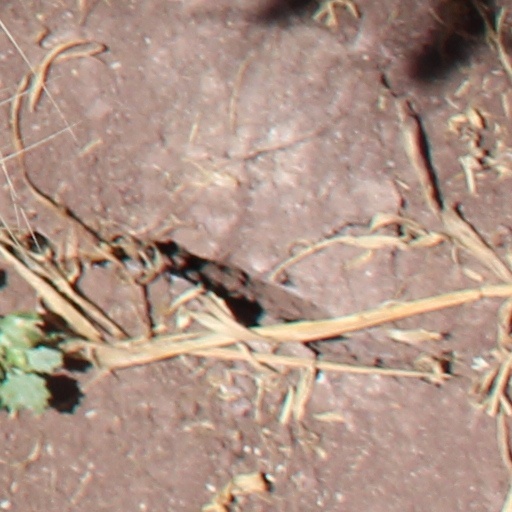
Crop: wheat